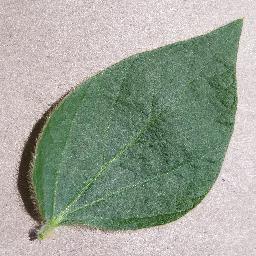
Label: Soybean___healthy